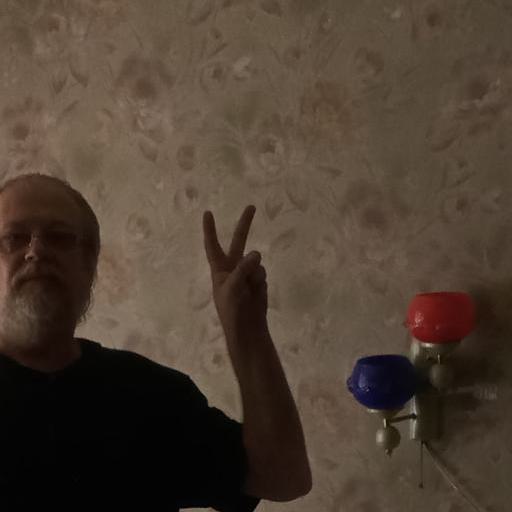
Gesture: peace